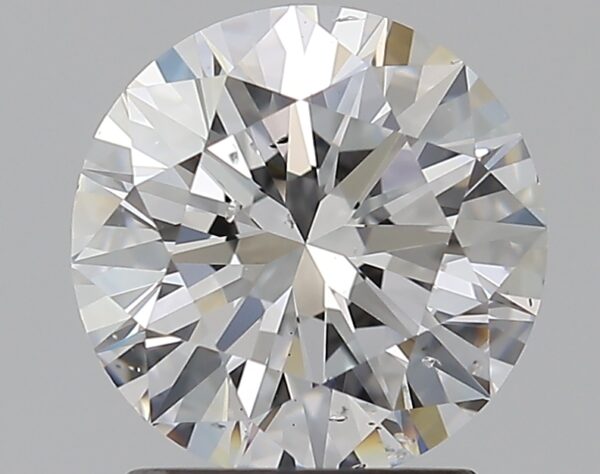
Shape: round
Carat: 1.6
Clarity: SI1
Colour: D
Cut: EX
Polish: EX
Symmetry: EX
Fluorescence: M
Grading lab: GIA
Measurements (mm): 7.49 x 7.52 x 4.61